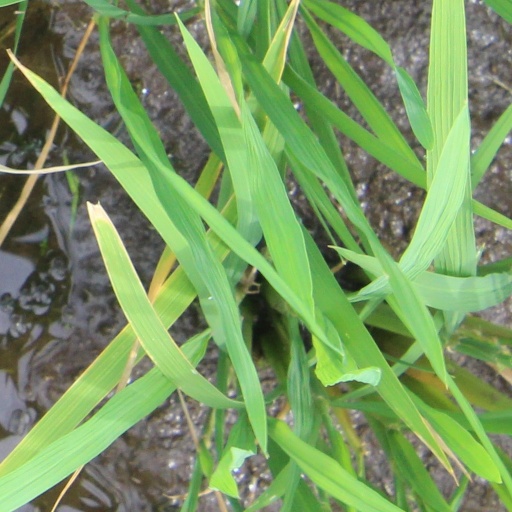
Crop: rice